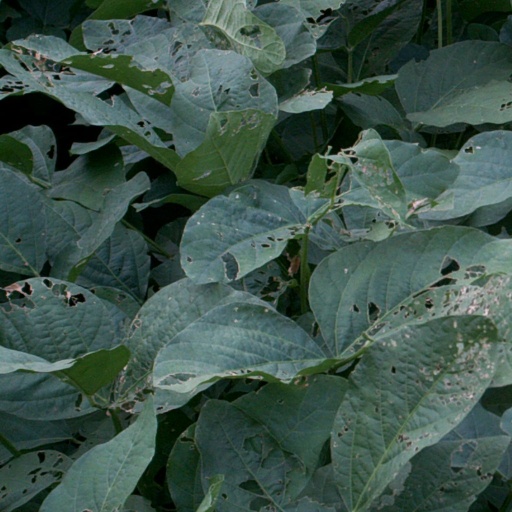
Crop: soybean